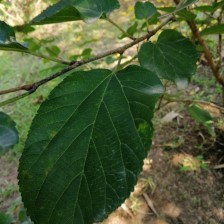
Variety: WhiteKing